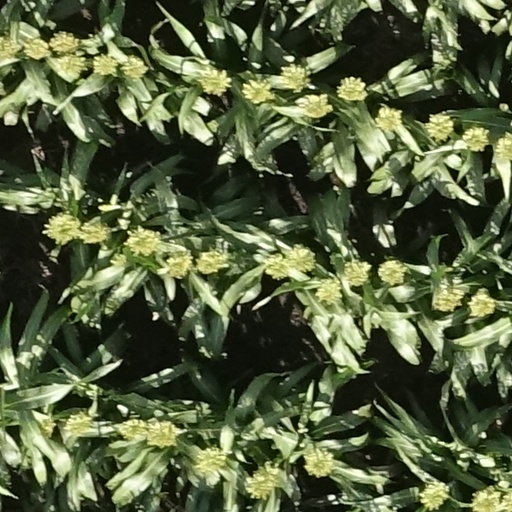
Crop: sorghum